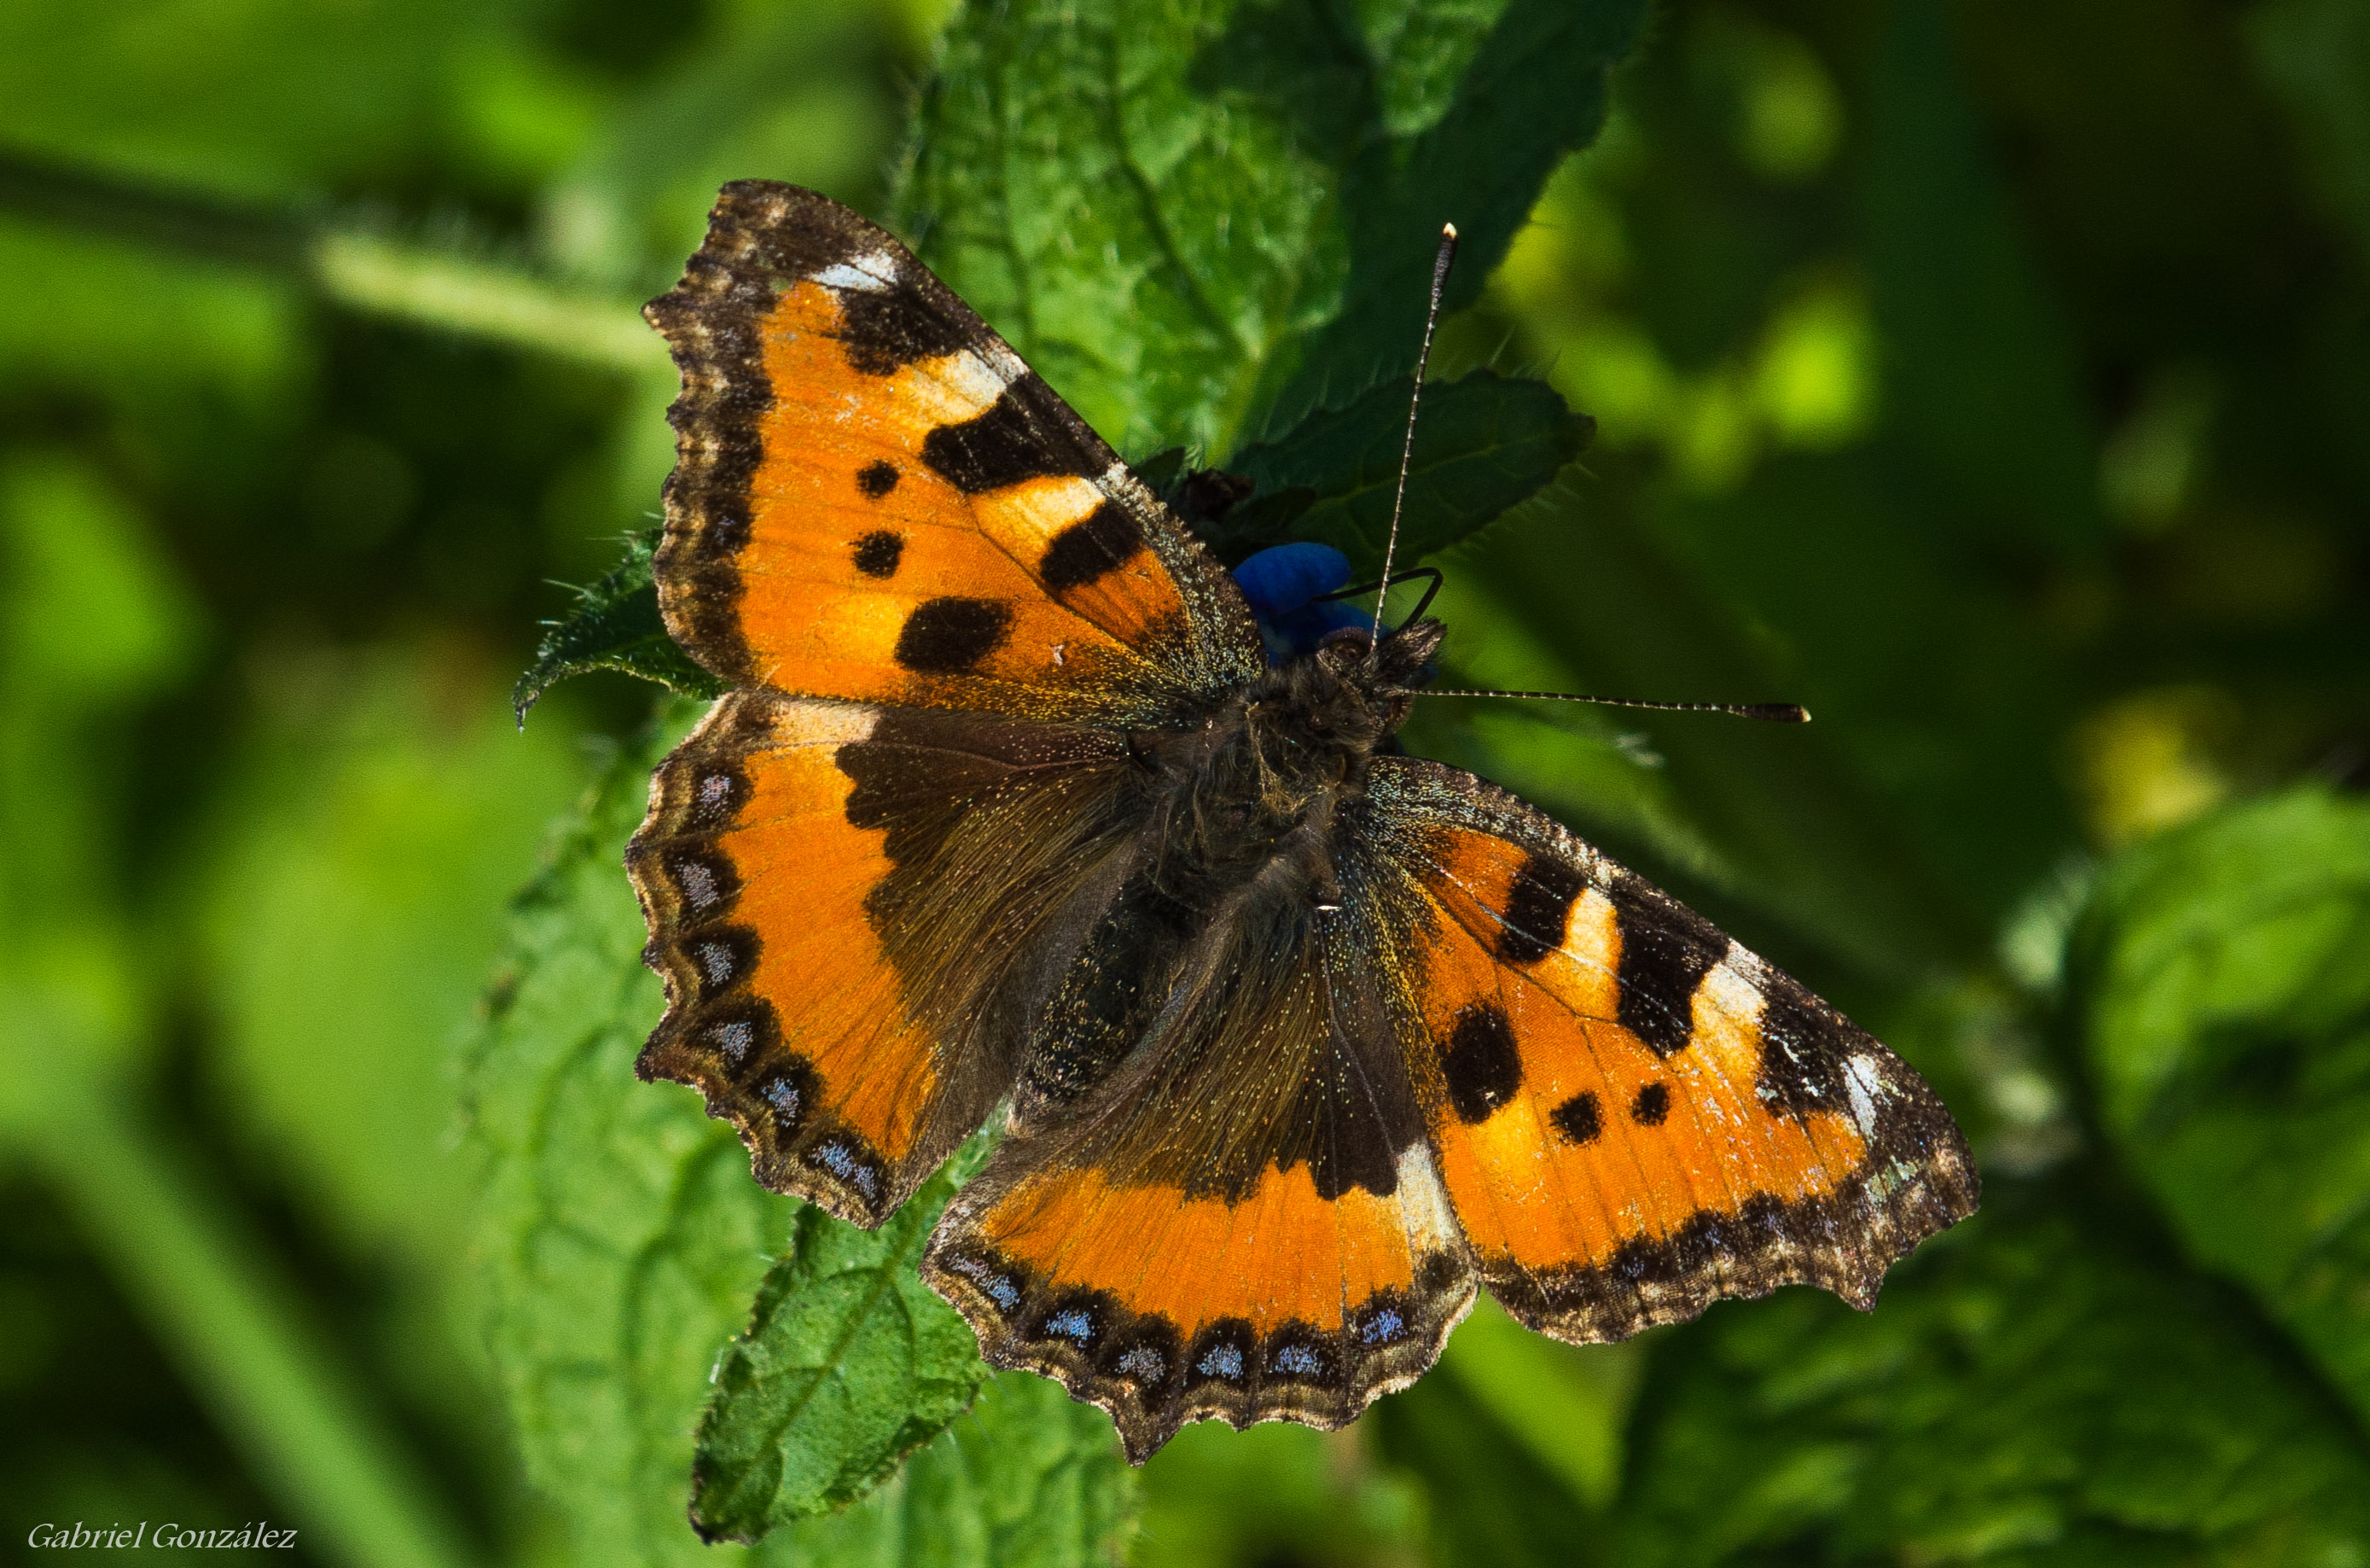
nature, flower, wildlife, insect, macro, butterfly, fauna, invertebrate, monarch butterfly, naturaleza, butterflies, nectar, ggl1, gaby1, mariposas, pentaxk30, tamron28105, macro photography, arthropod, pollinator, moths and butterflies, lycaenid, brush footed butterfly, colias